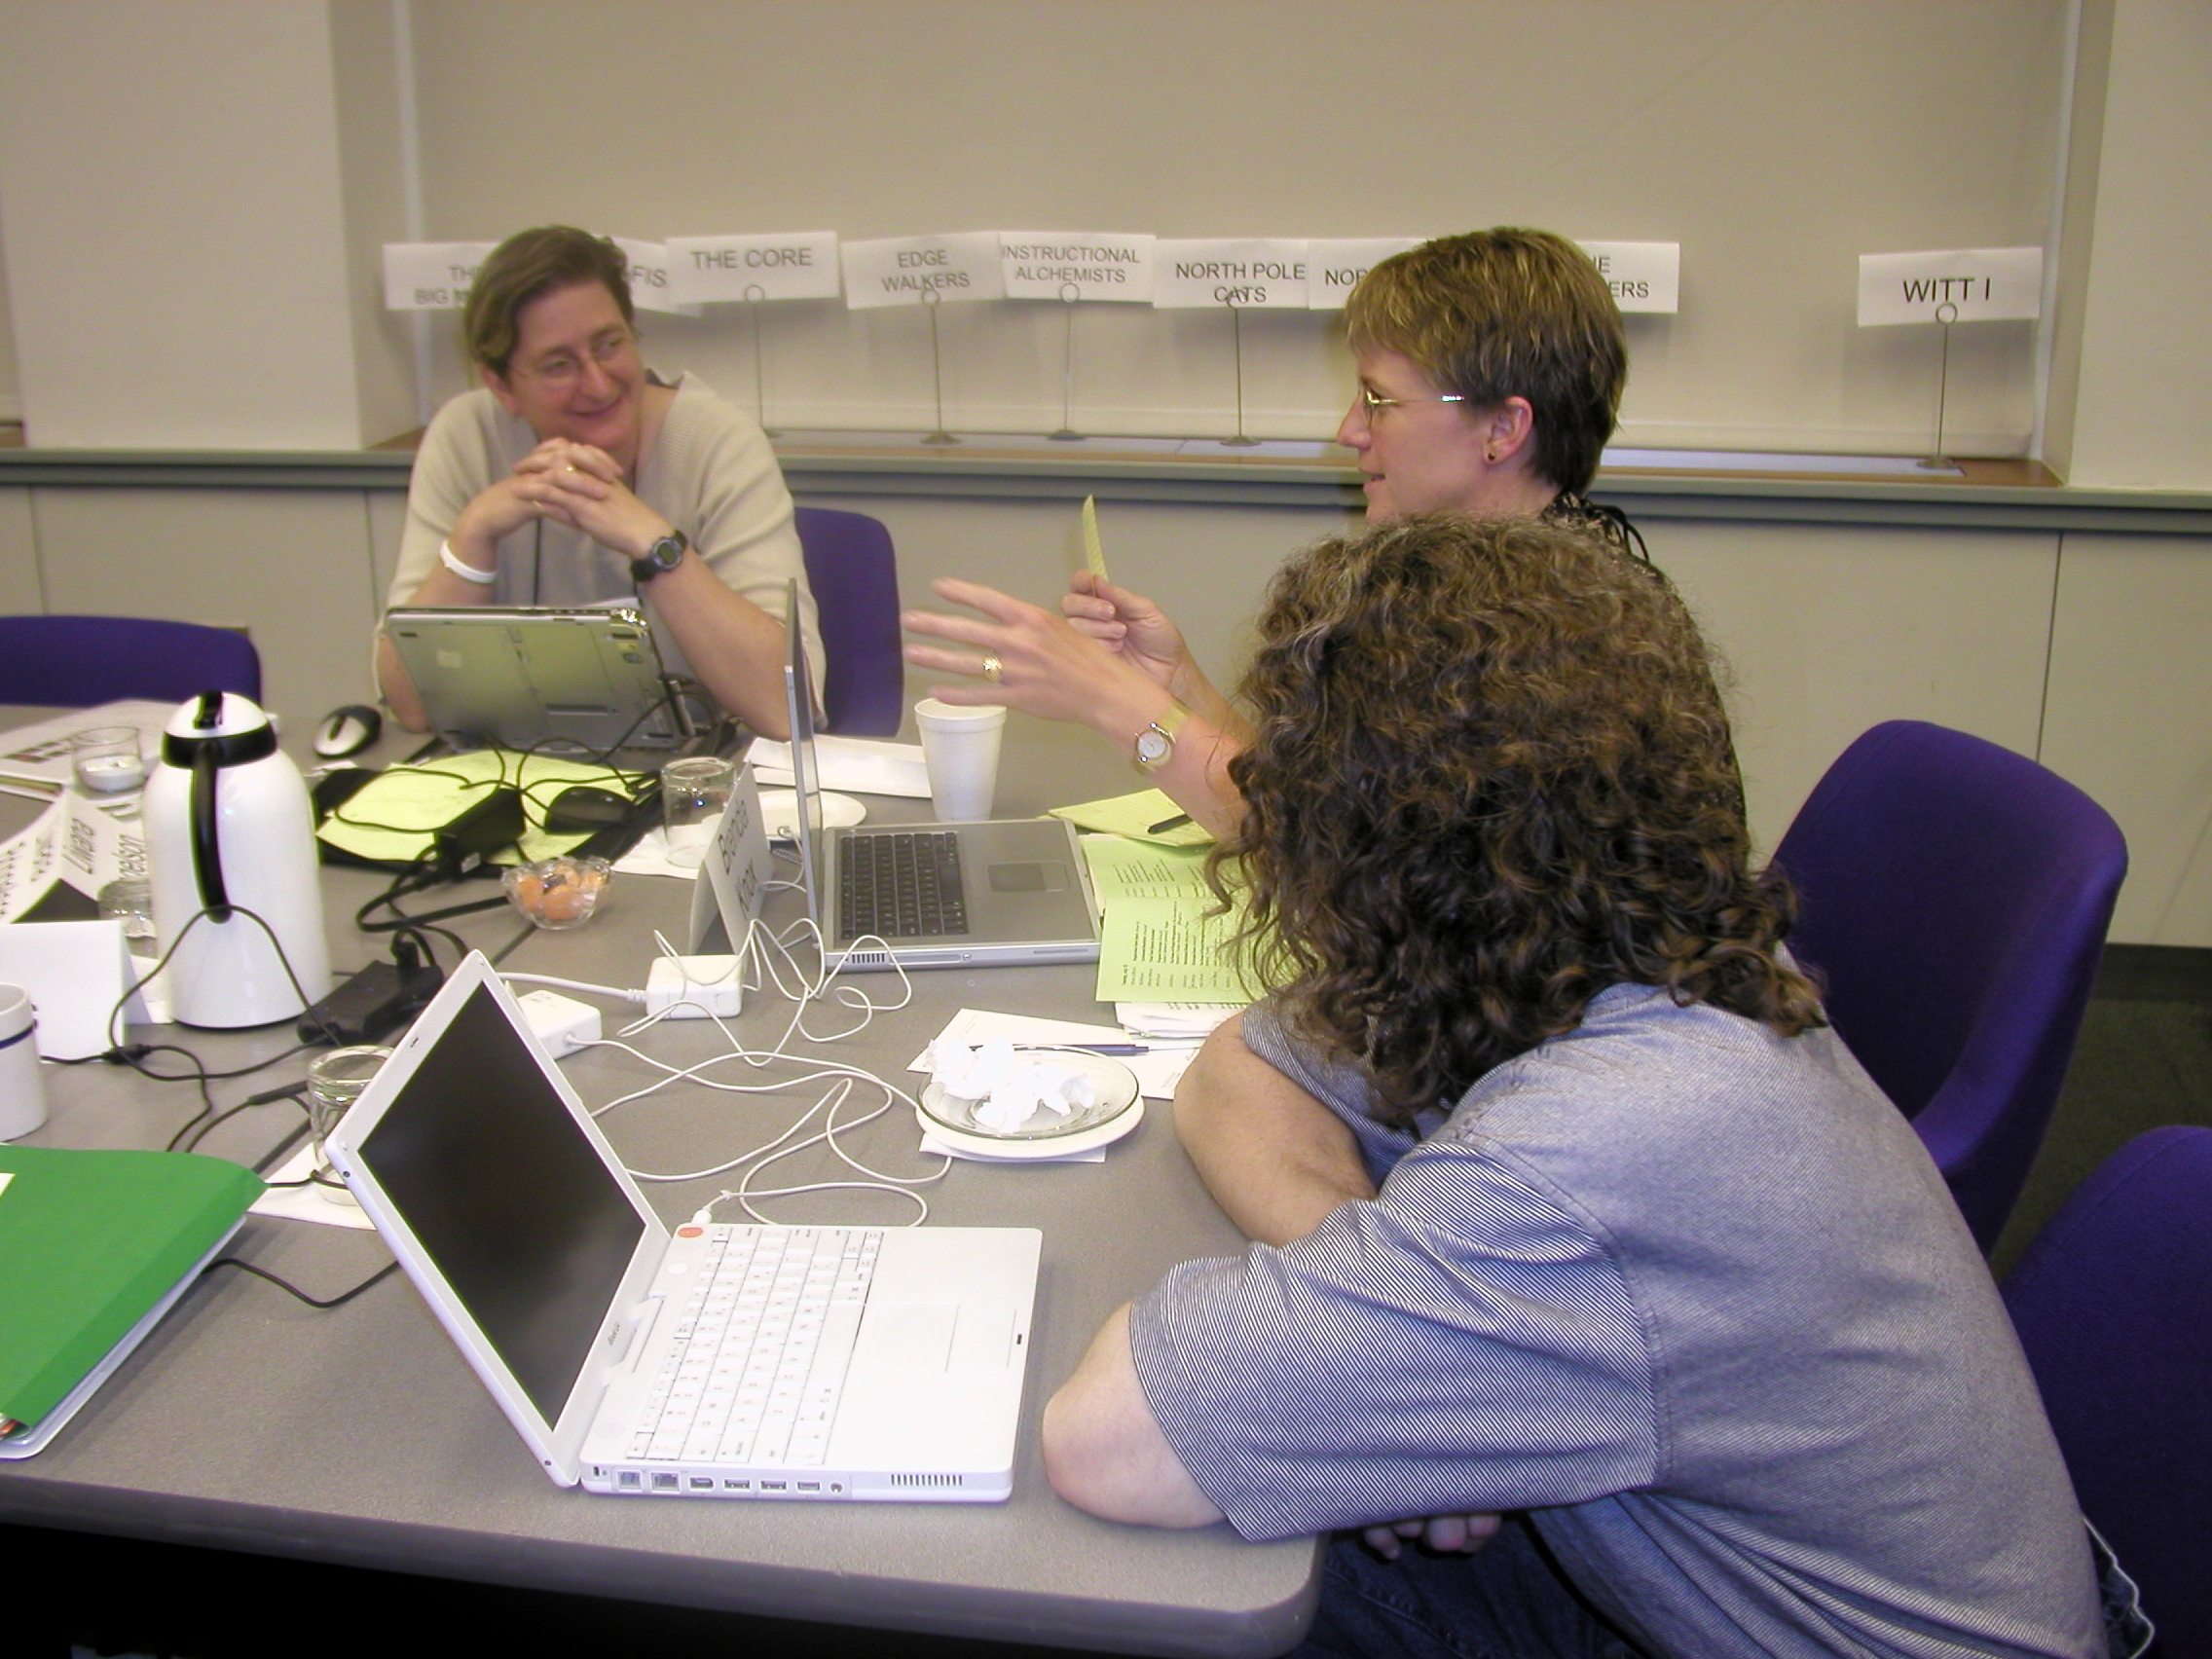
person, biology, learning, itl05